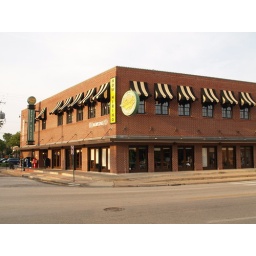
Houston Texas walking around the Old Montrose neighborhood down Westheimer street 2010 Building Streets Signs Vintage